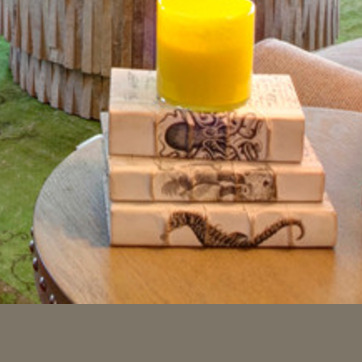
Material: paper